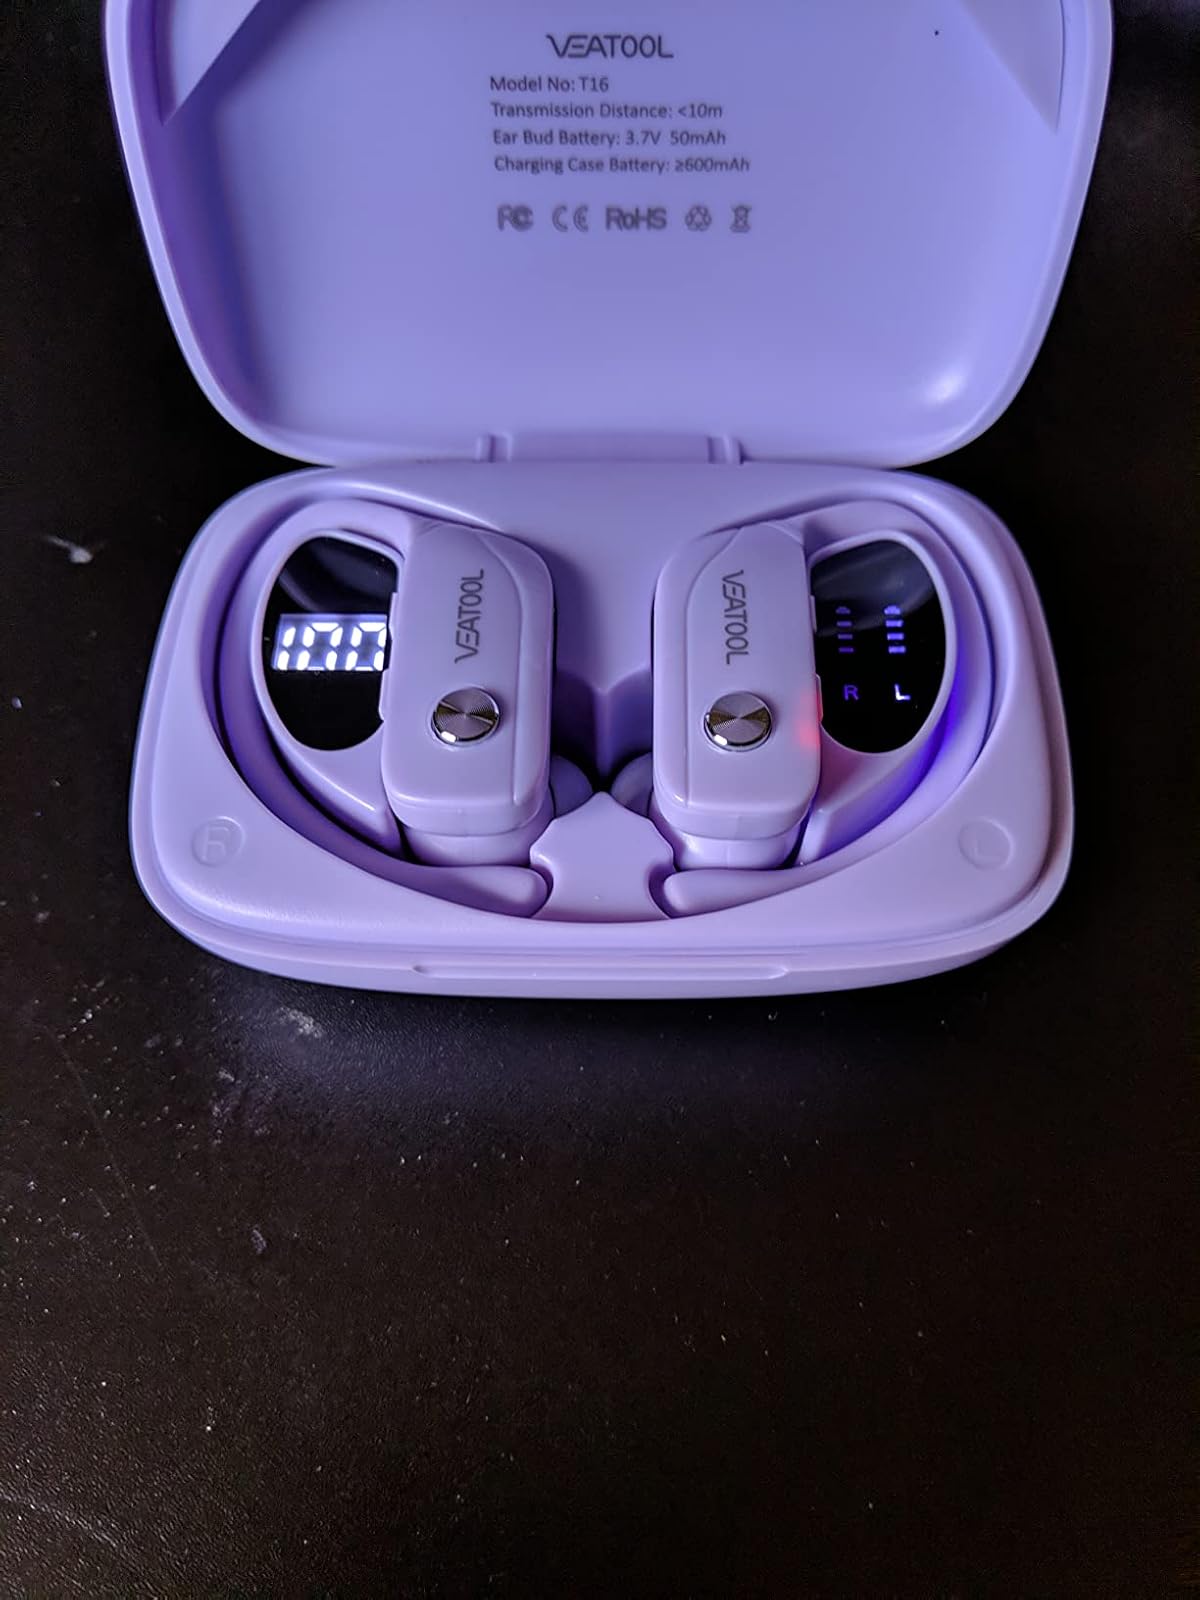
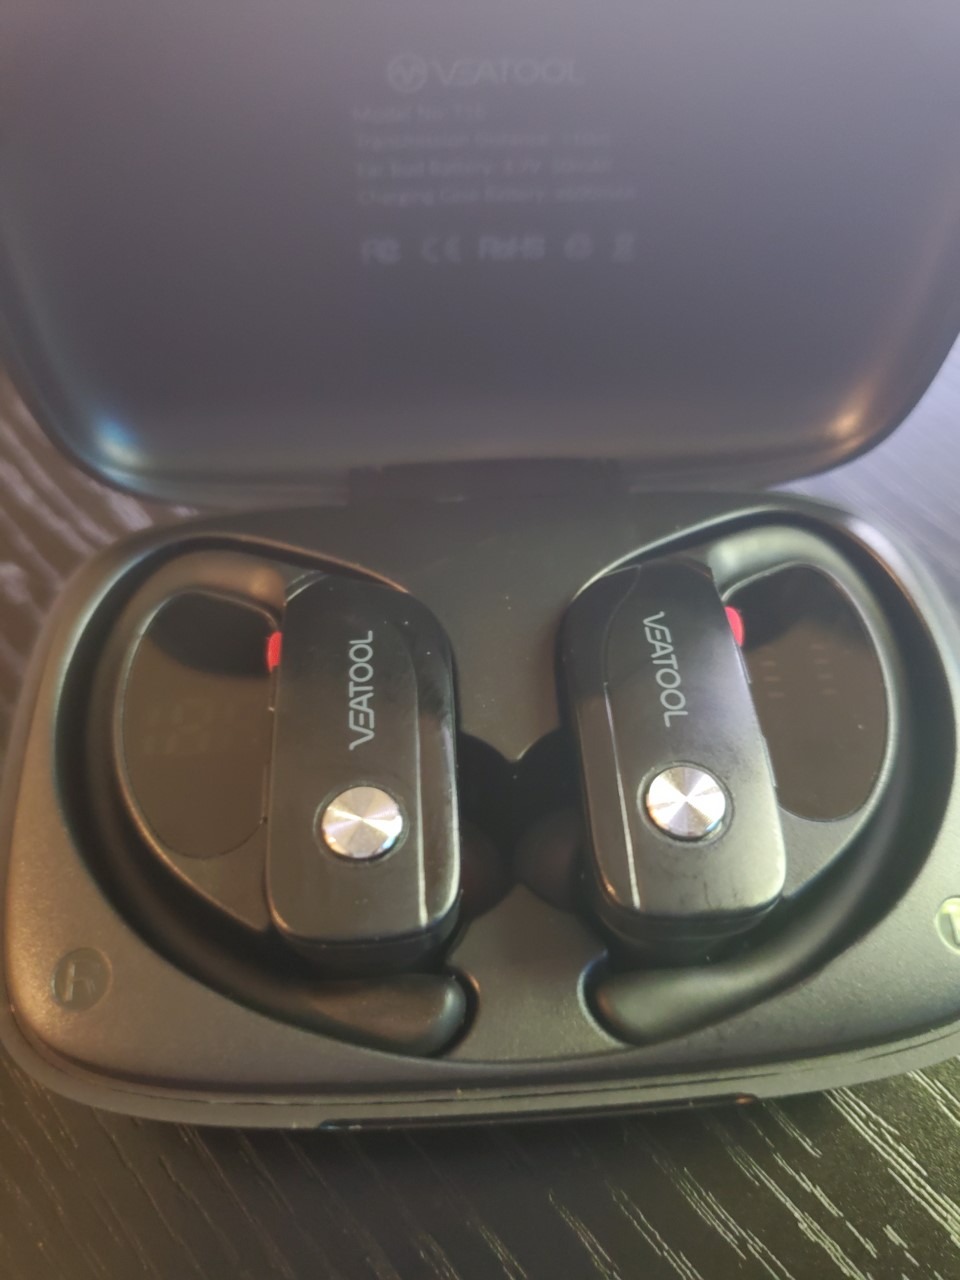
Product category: earbuds
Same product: no